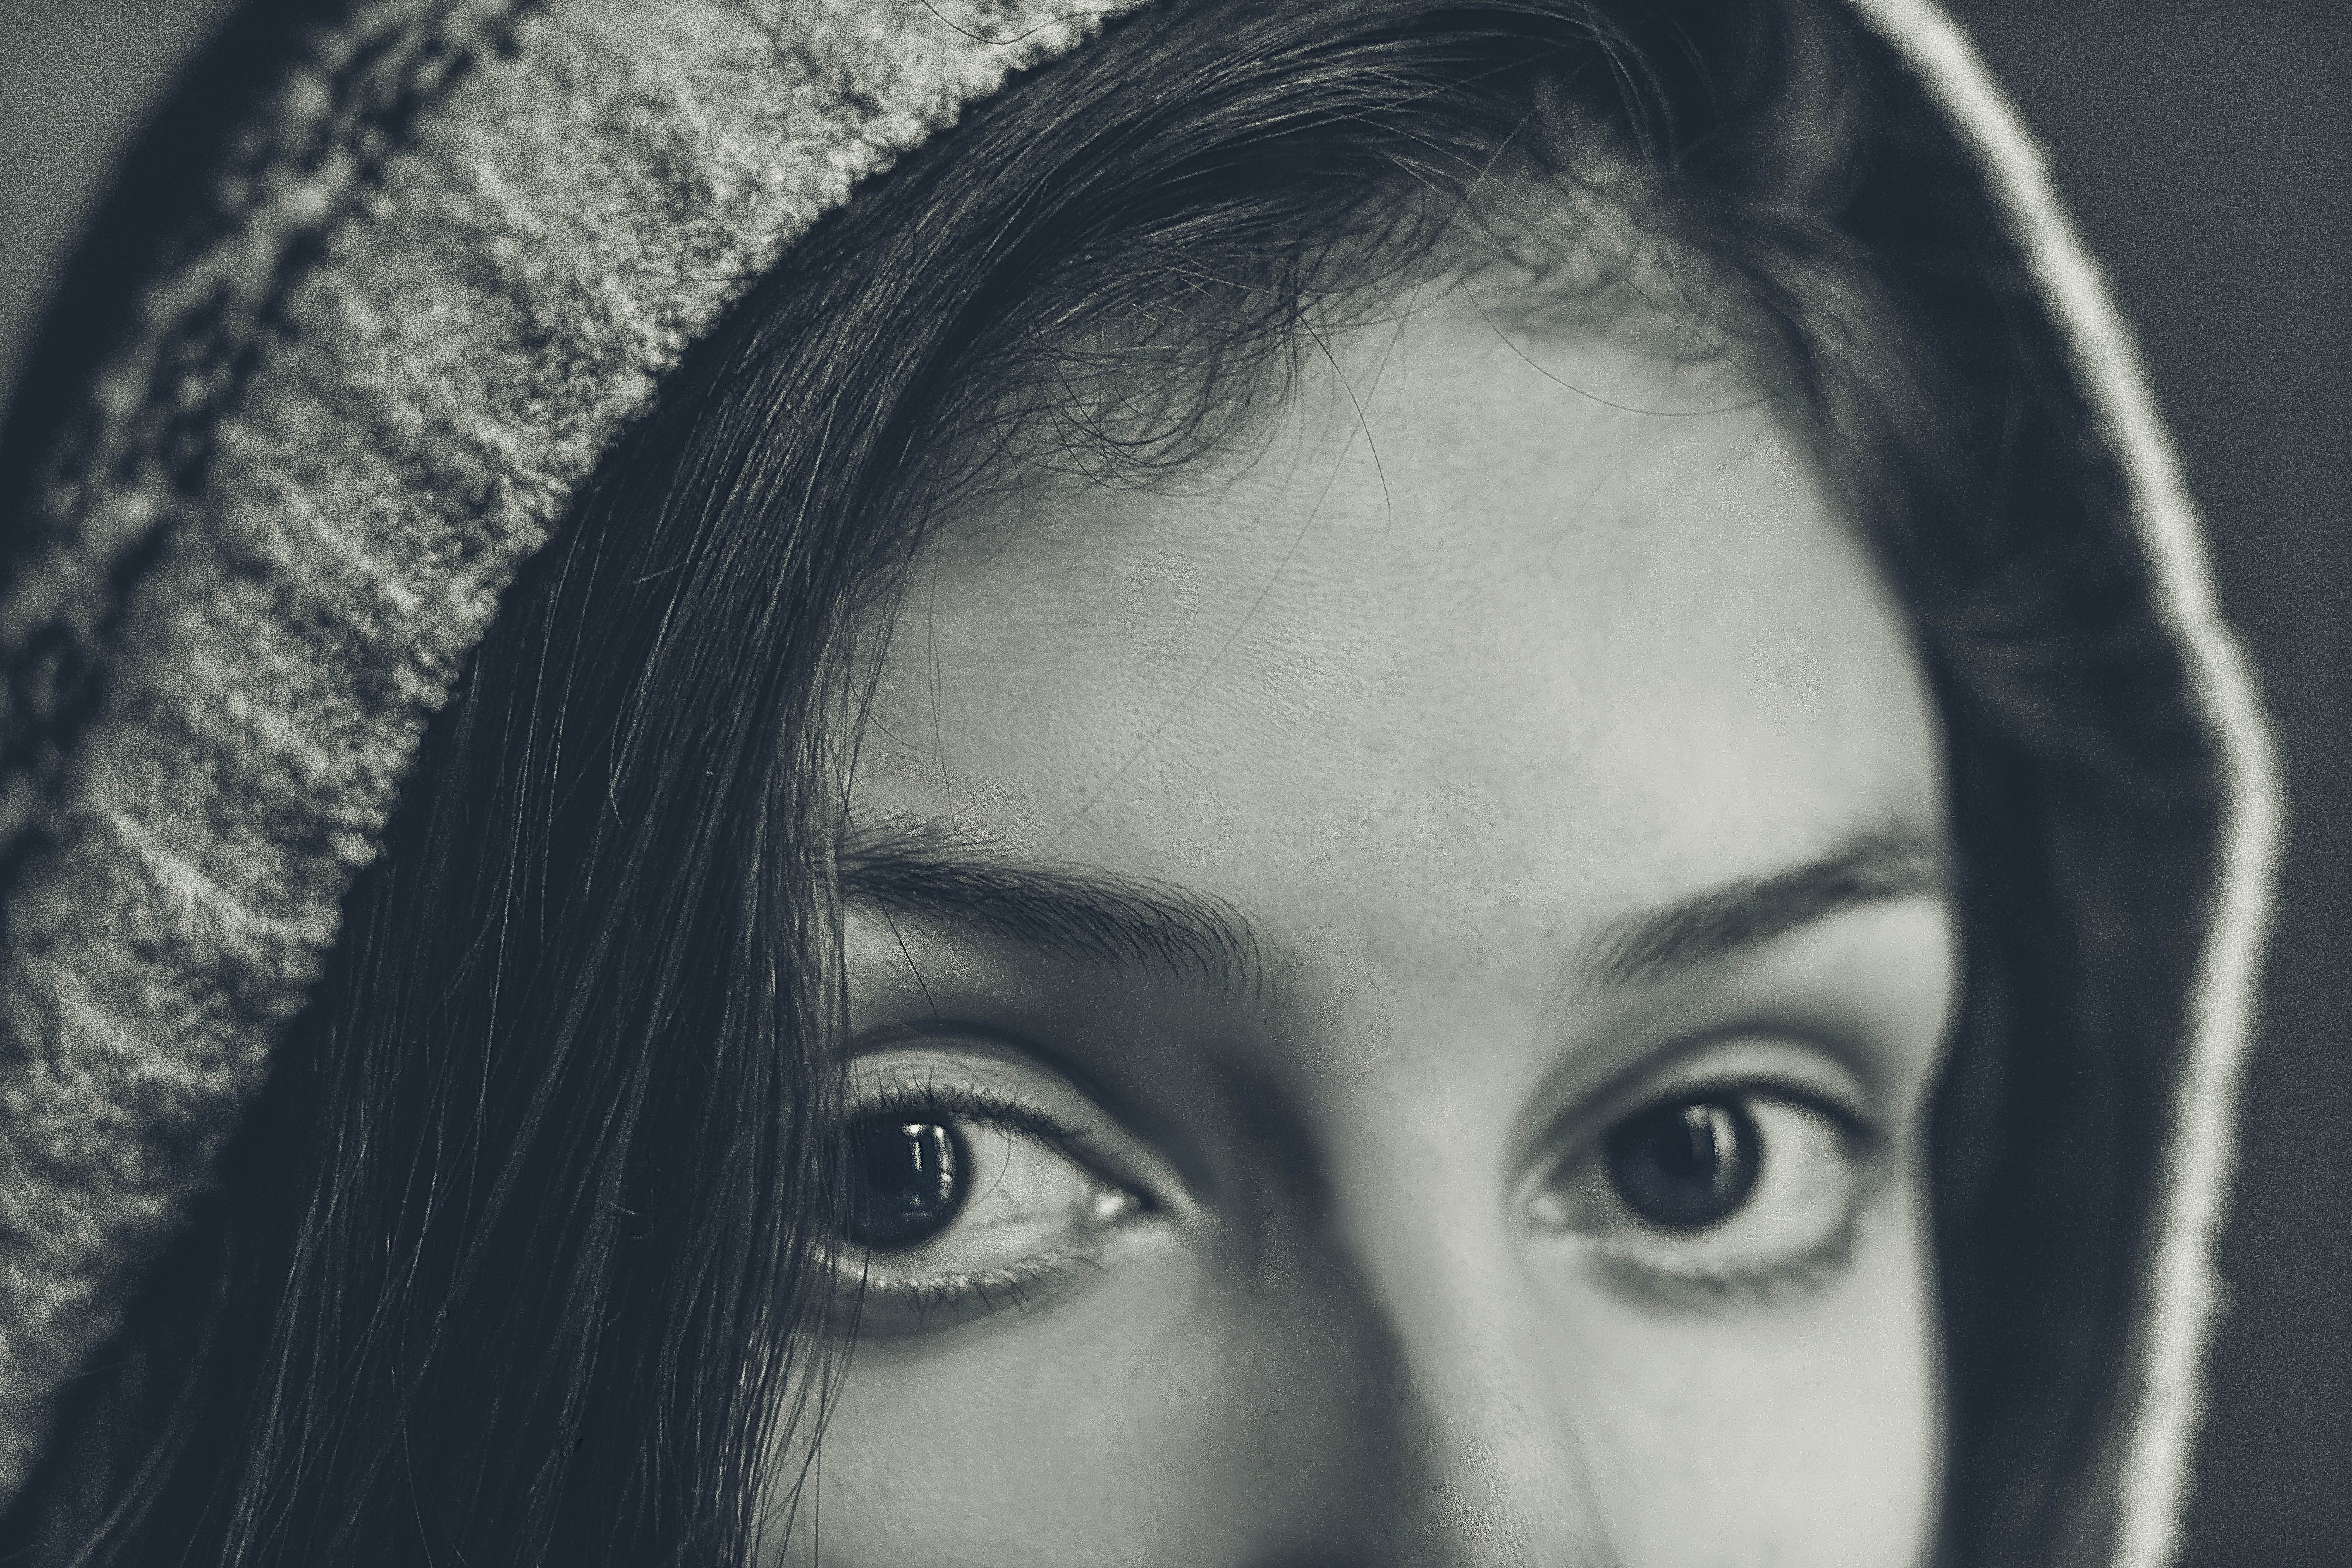
person, black and white, girl, woman, hair, white, photography, portrait, model, blue, black, monochrome, lady, facial expression, smile, close up, human body, face, nose, eye, head, skin, beauty, organ, emotion, monochrome photography, portrait photography